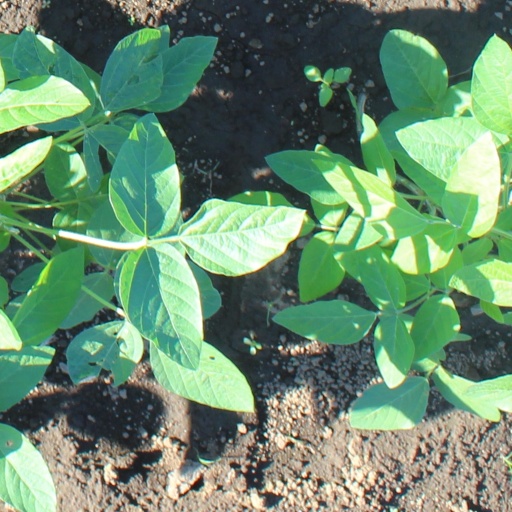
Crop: soybean